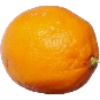
Label: lemon_meyer